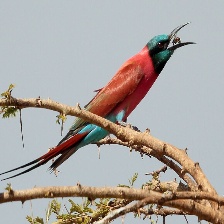
Species: CARMINE BEE-EATER
Scientific name: MEROPS NUBICOIDES
ImageNet parent category: bee_eater